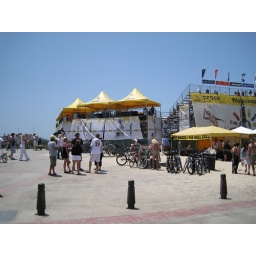
Along the bike path was the vollyball tournament. Tons of girls in bikini's.